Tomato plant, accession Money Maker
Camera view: horizontal (90 deg, fisheye); turntable rotation: 90 degrees
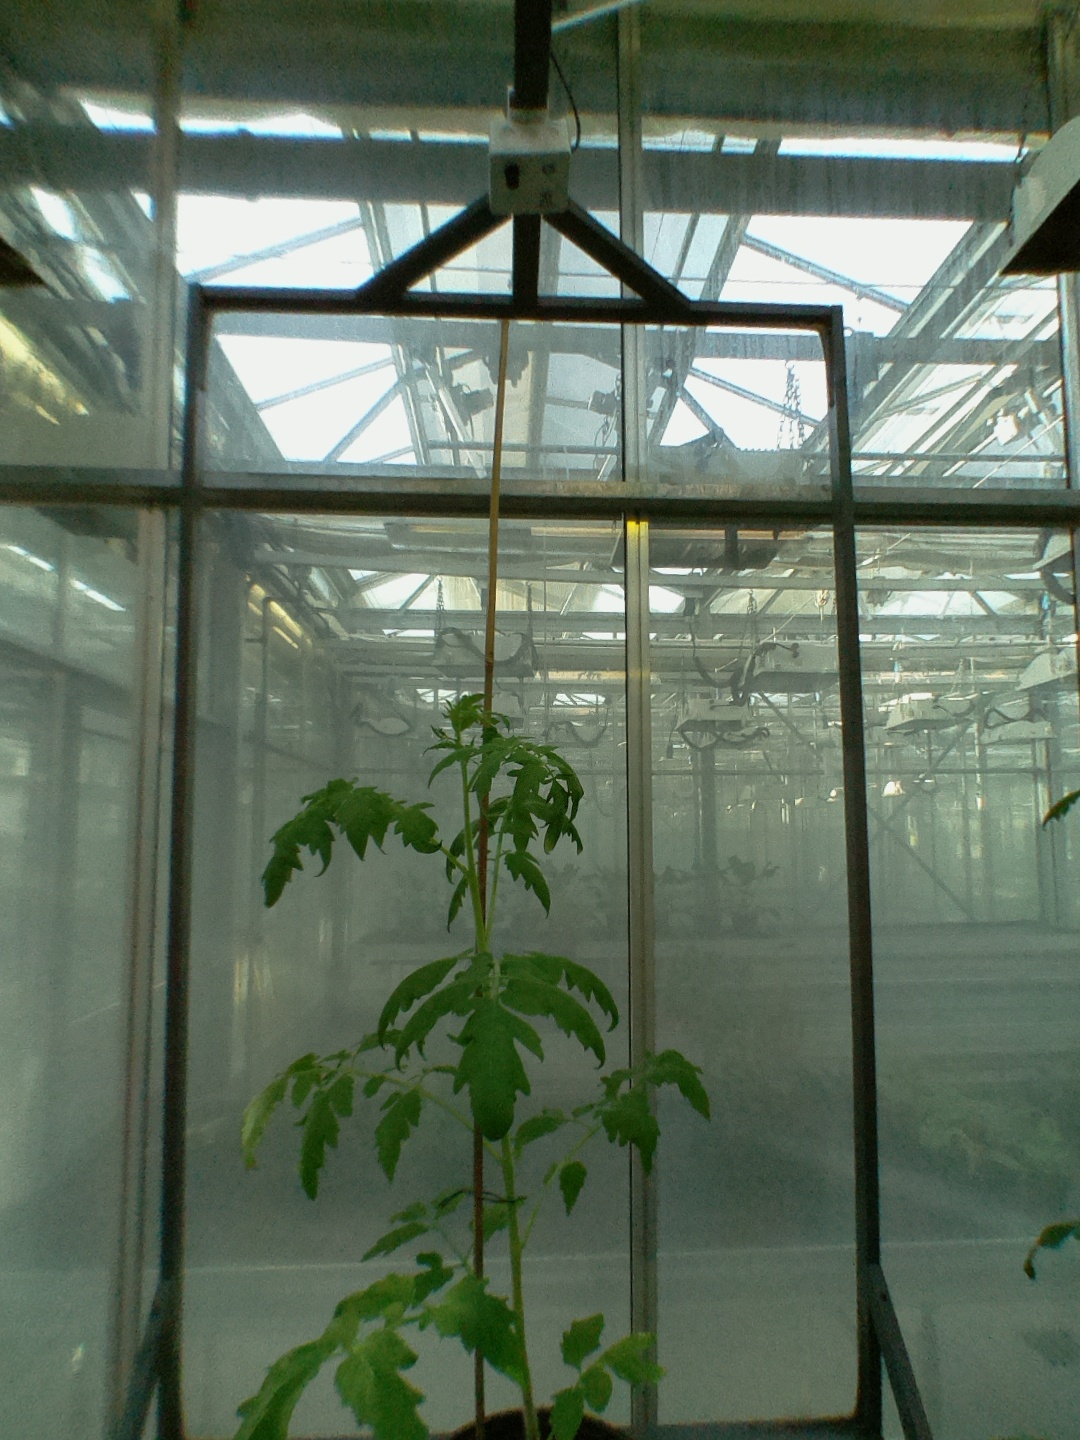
BBCH growth stage 16: 12 of true leaves visible